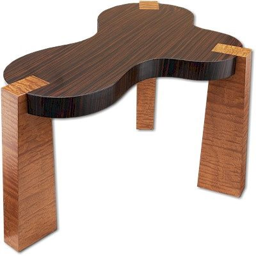
check out the deal on end table